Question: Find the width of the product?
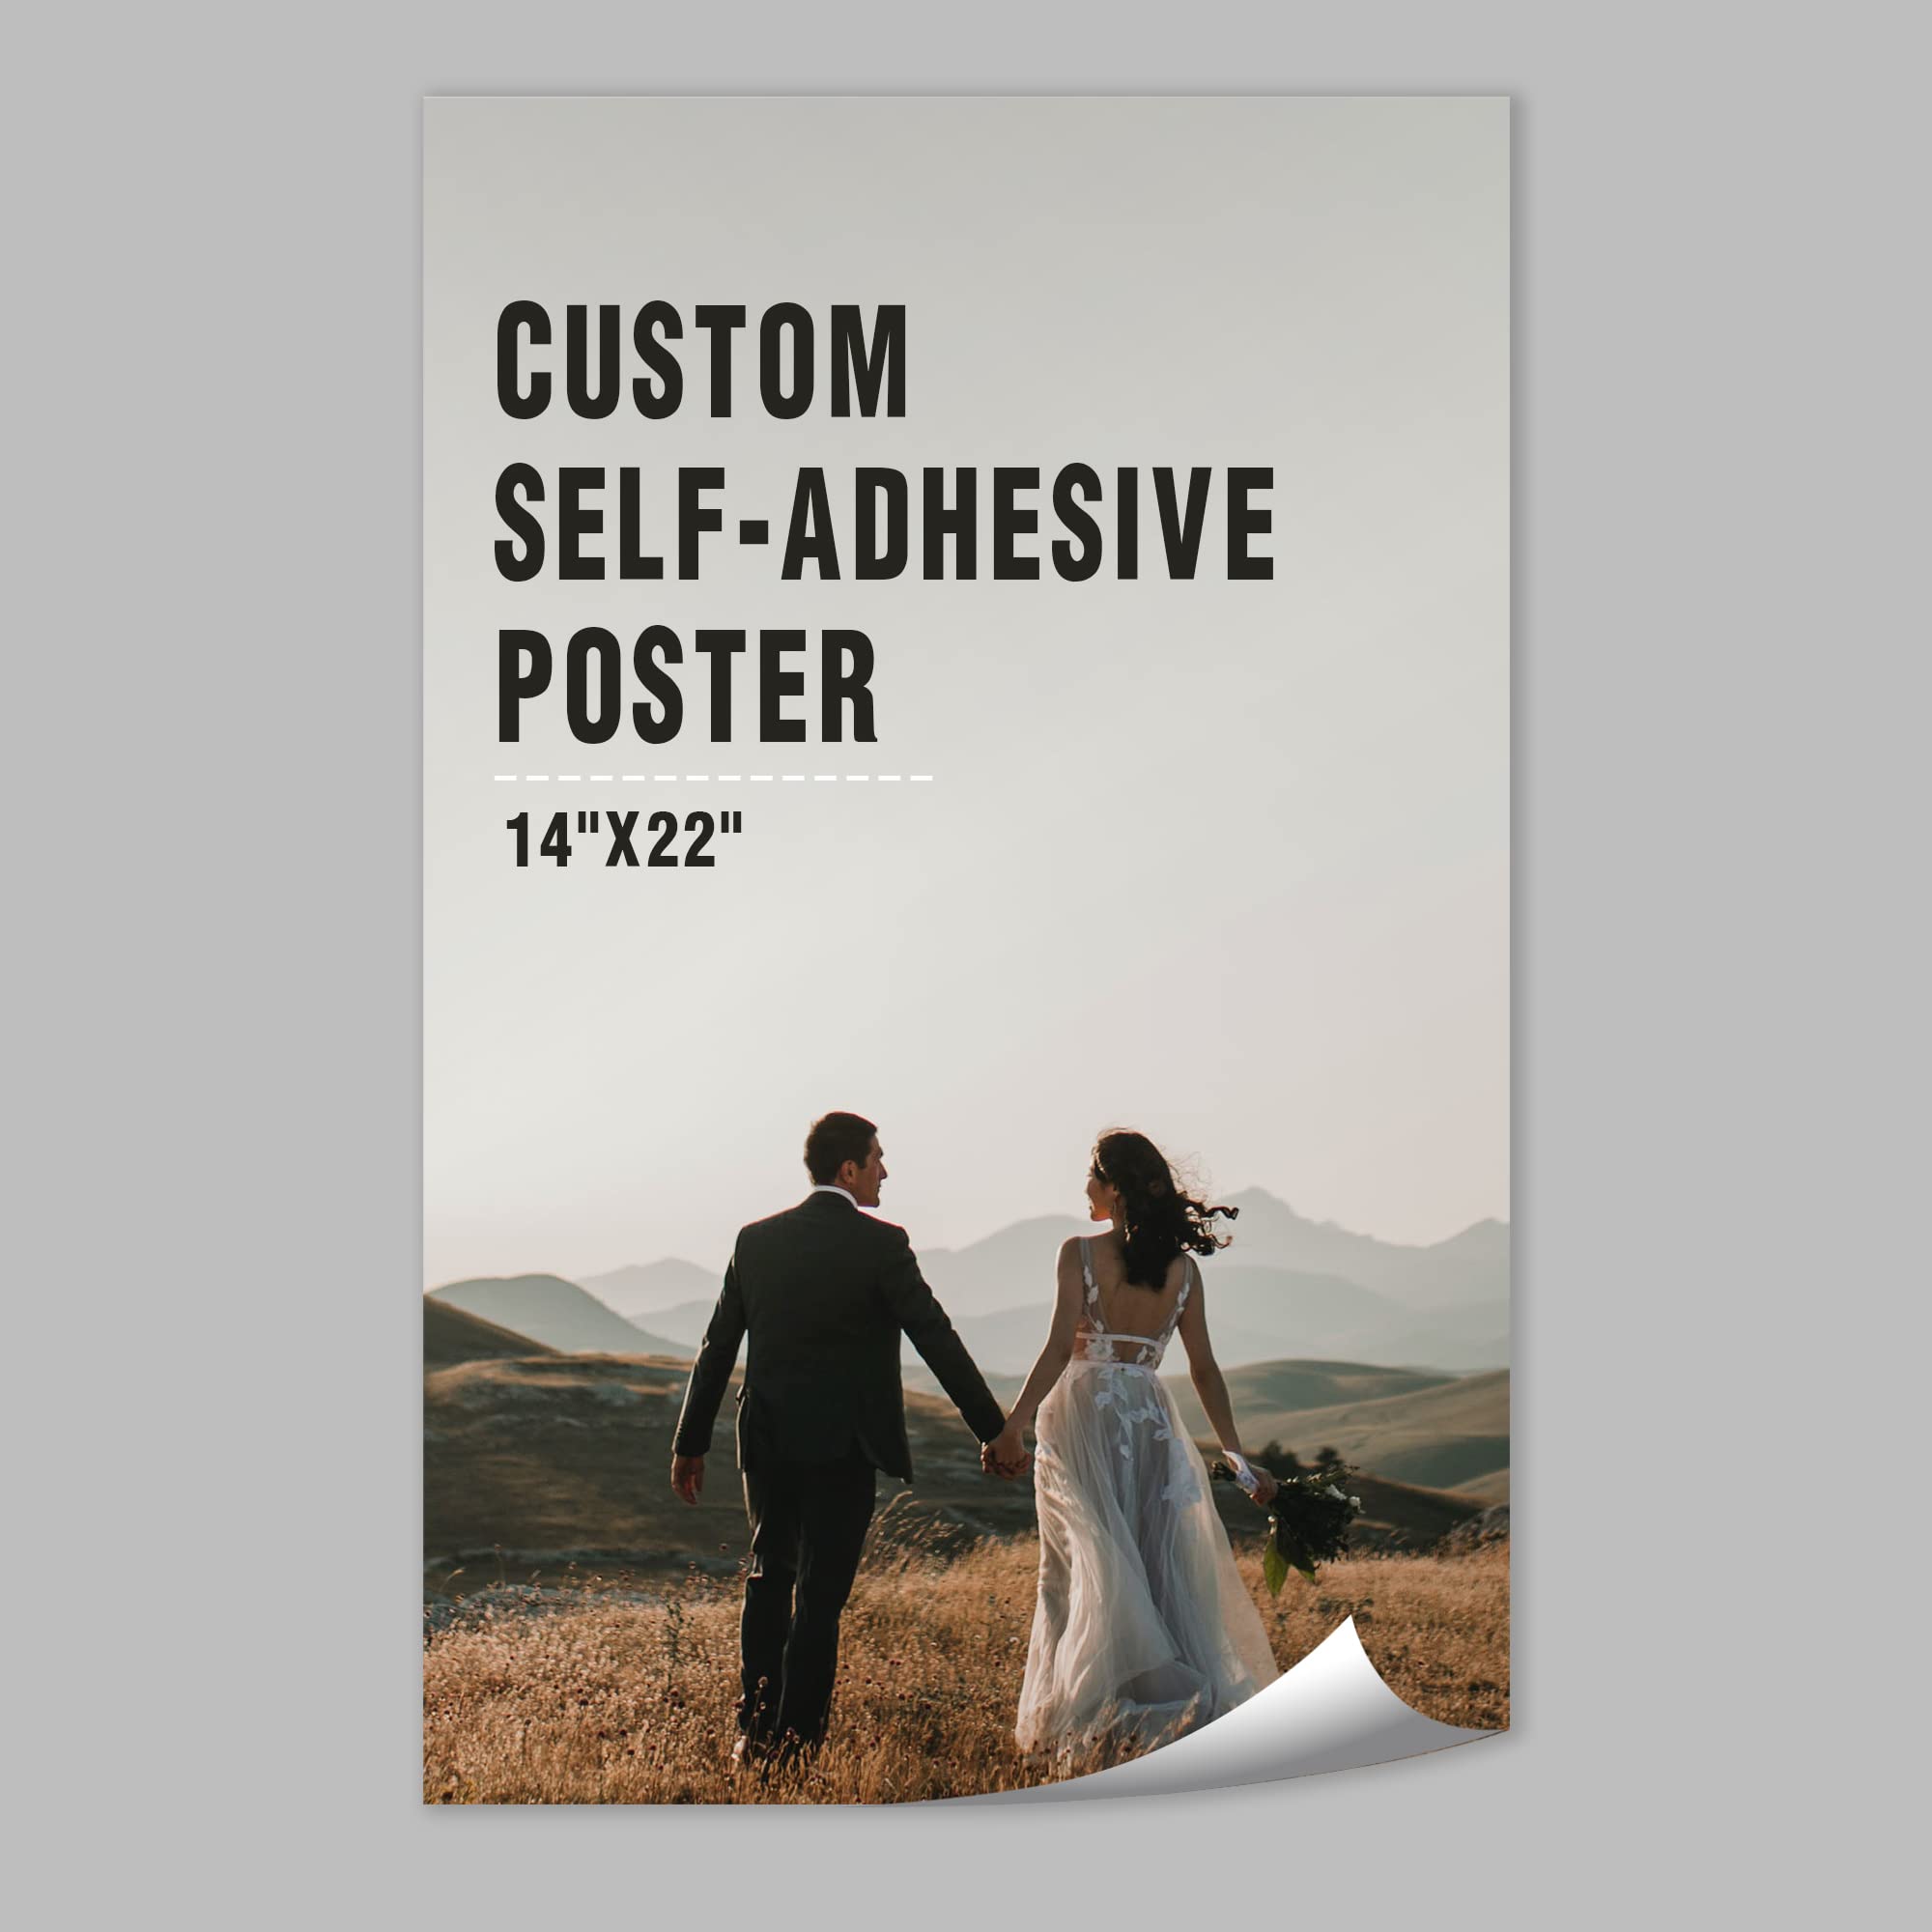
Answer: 14.0 inch